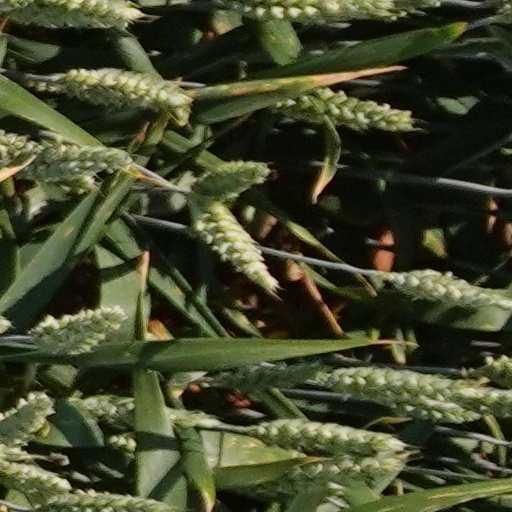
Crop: wheat